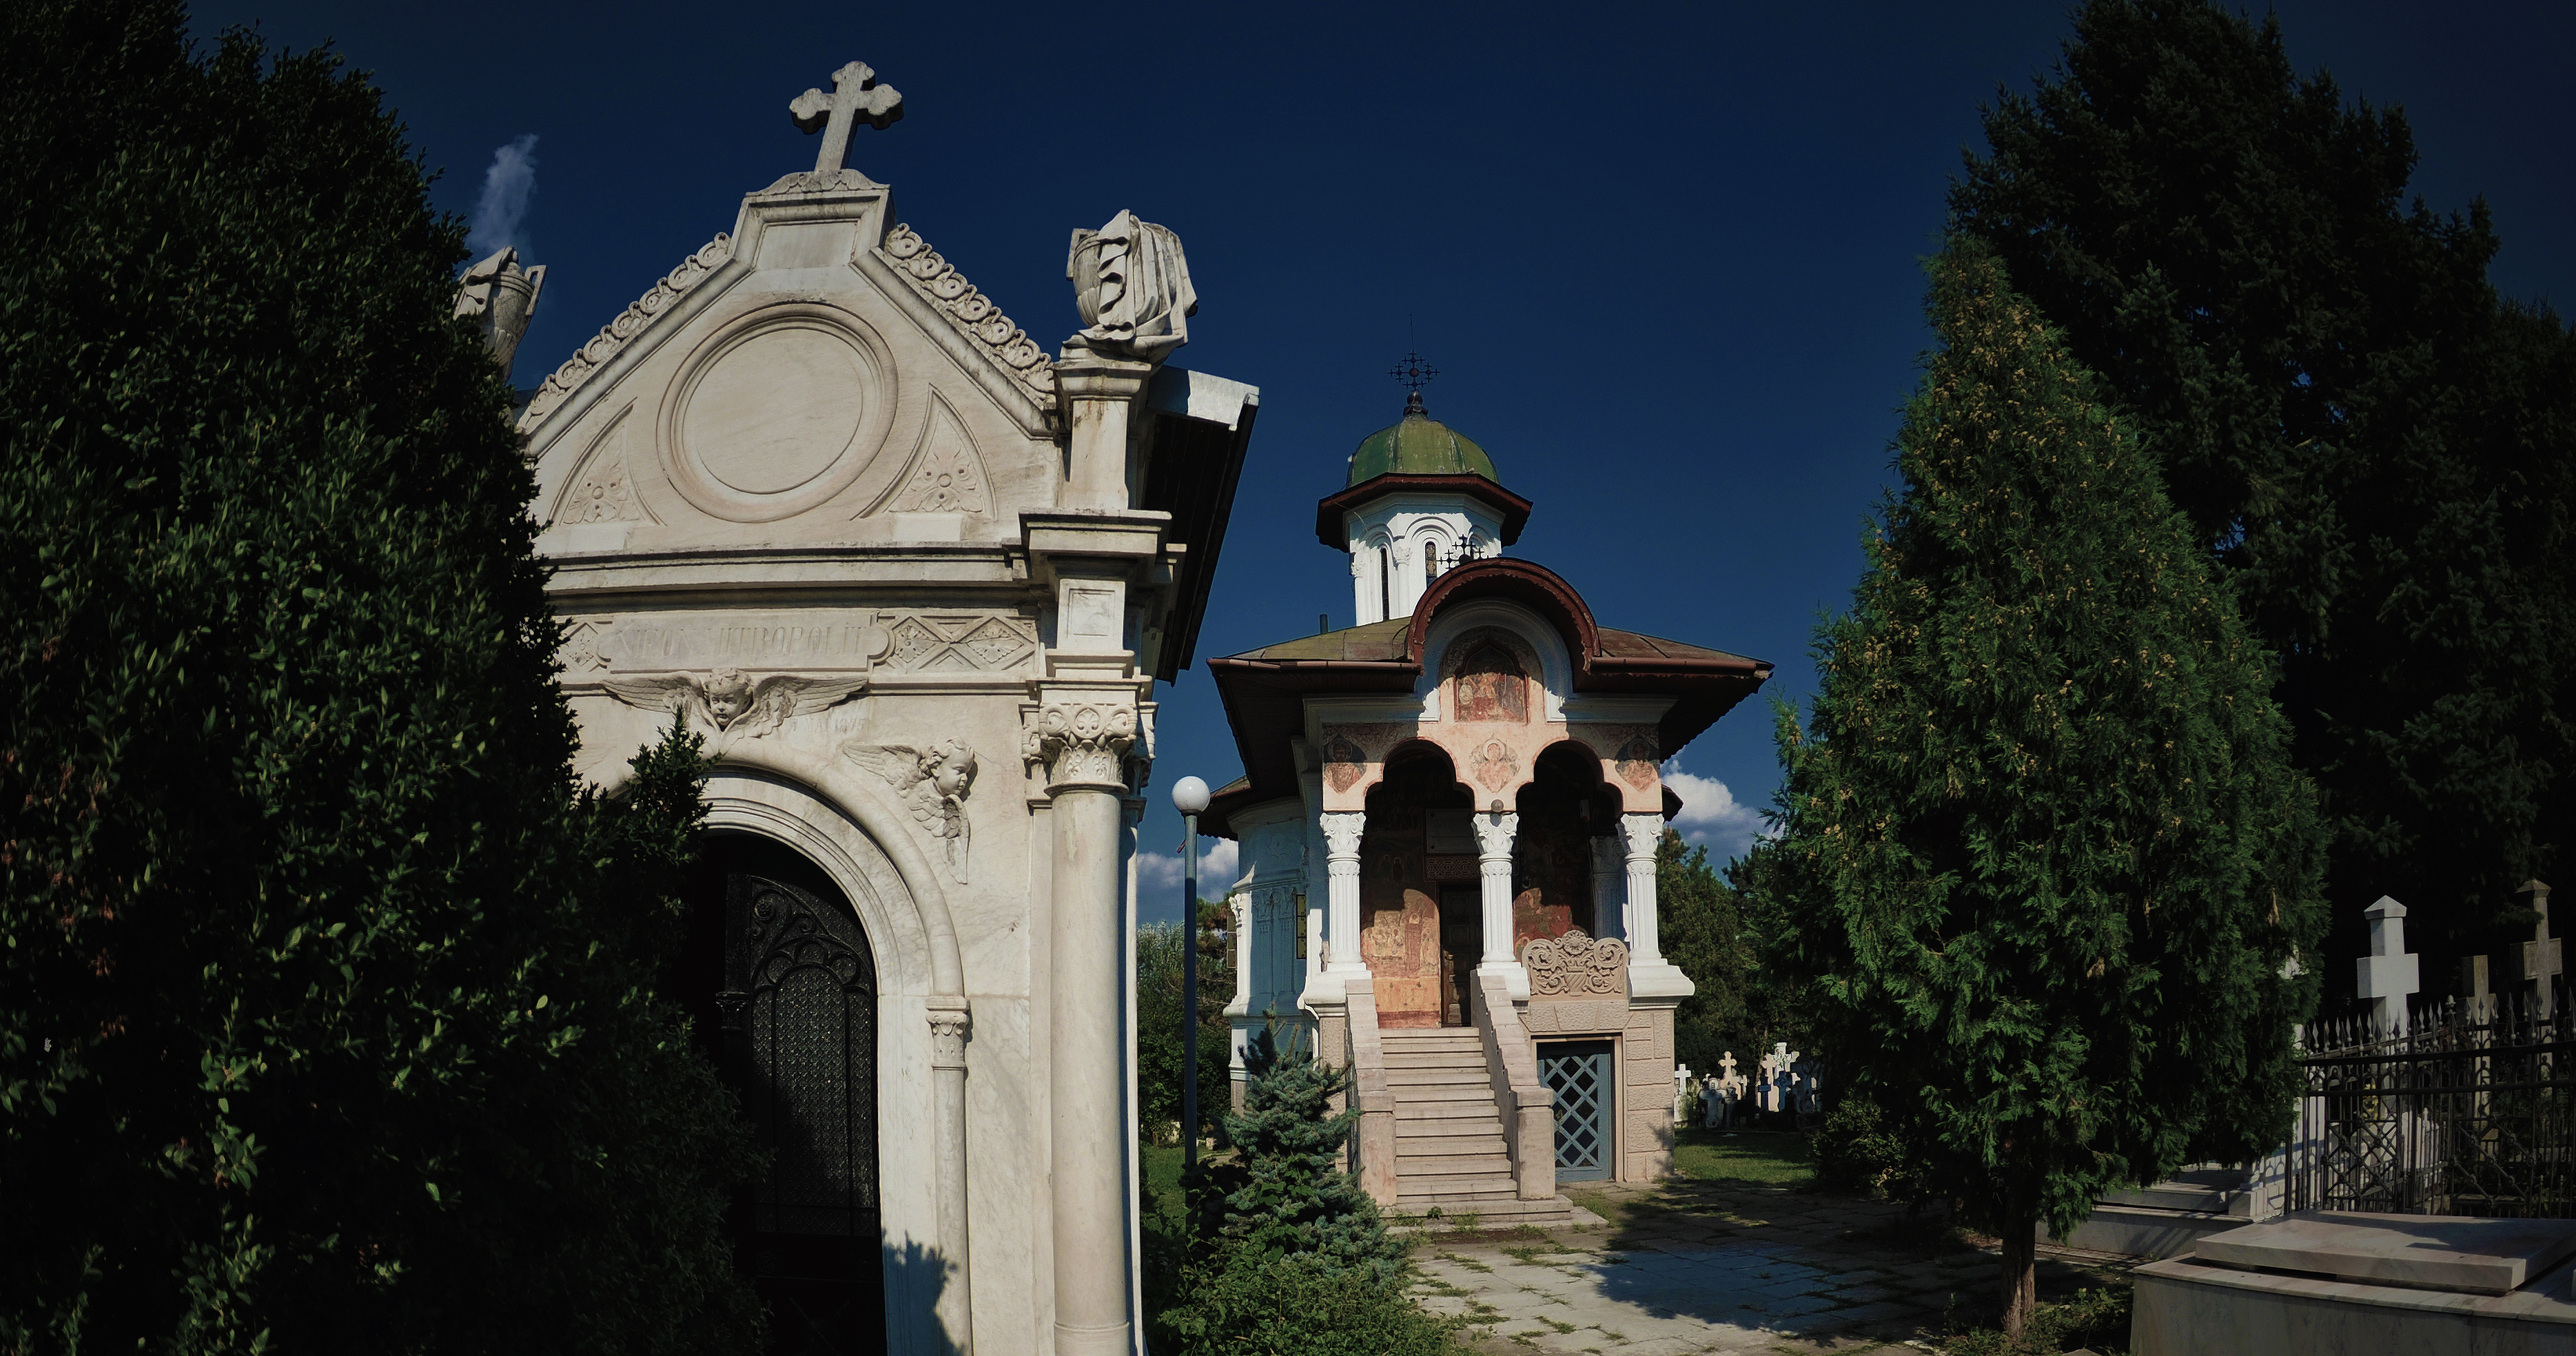
architecture, photography, building, photo, arch, landmark, church, chapel, exterior, cemetery, tourism, place of worship, photos, capital, de, monastery, shrine, fisheye, fotografie, style, arc, revival, capela, romania, bucharest, biserica, arhitectura, orthodoxy, romanian, ortodoxa, ortodox, manastirea, manastire, capitel, bucuresti, stil, neoromanian, neoromanesc, cimitir, paraclis, cernica, lmiifiiab15300, lazar, m n stireacernica